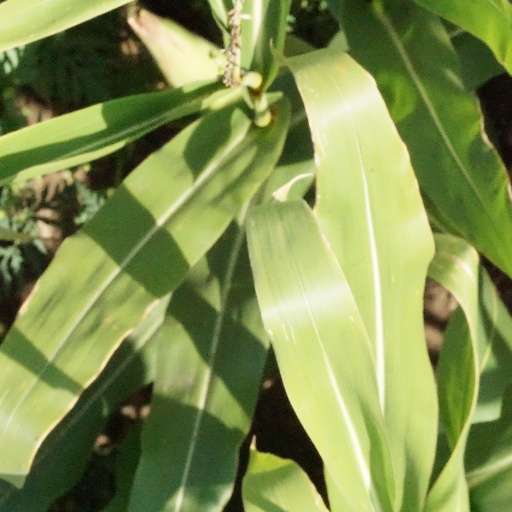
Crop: maize; corn